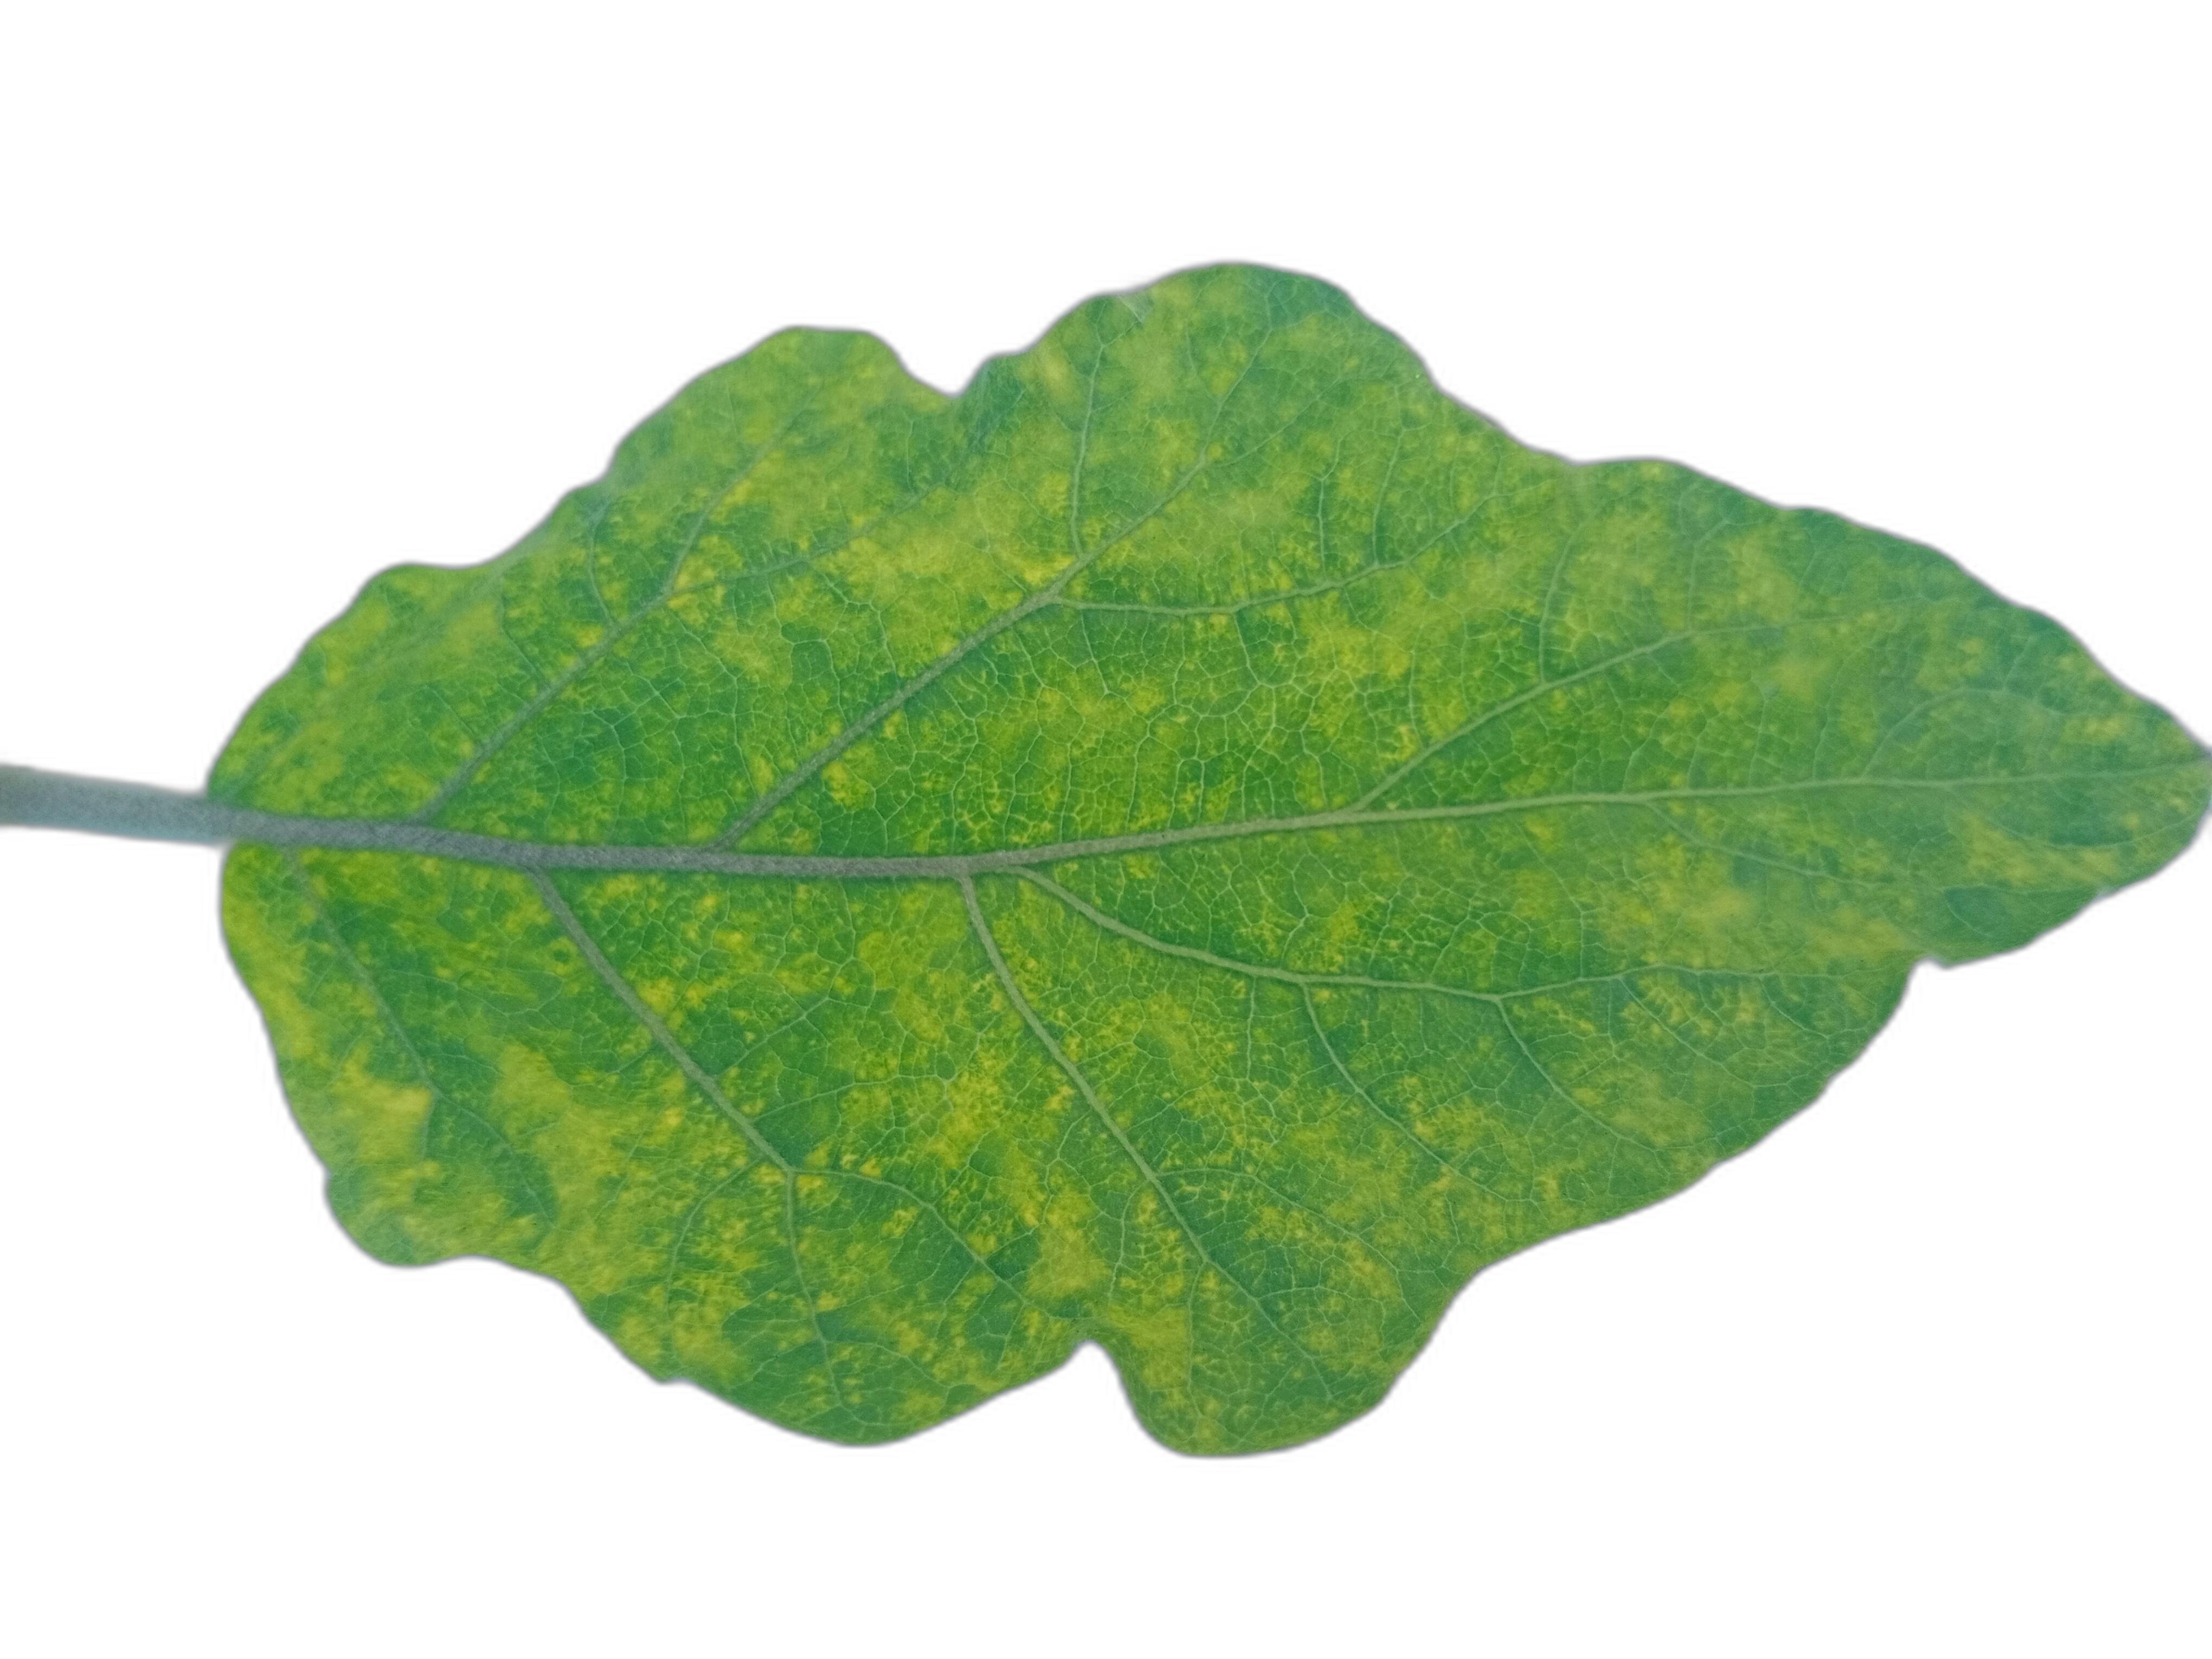
Label: Mosaic Virus Disease